Adriatic sturgeon

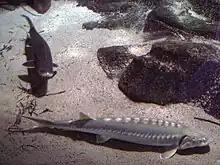
"A. naccarii" at the Milan Aquarium

The Adriatic sturgeon can be found in freshwater and marine environments, including estuaries and brackish water. Historically it was to be found in the Adriatic Sea and the rivers flowing into it on either side. In 1932 its range in the sea was reported to be from Venice and Trieste to Greece and Corfu. It used to be present in the rivers Adige, Brenta, Bacchiglione, Piave, Livenza and Tagliamento. In the Po and its tributaries, it used to be present as far upstream as Turin, and it was reported numerous in the Ticino and Adda rivers. It traditionally occurred along the Albanian coasts, and in the rivers of Slovenia, Croatia, Bosnia-Herzegovina and Montenegro, including Lake Skadar.